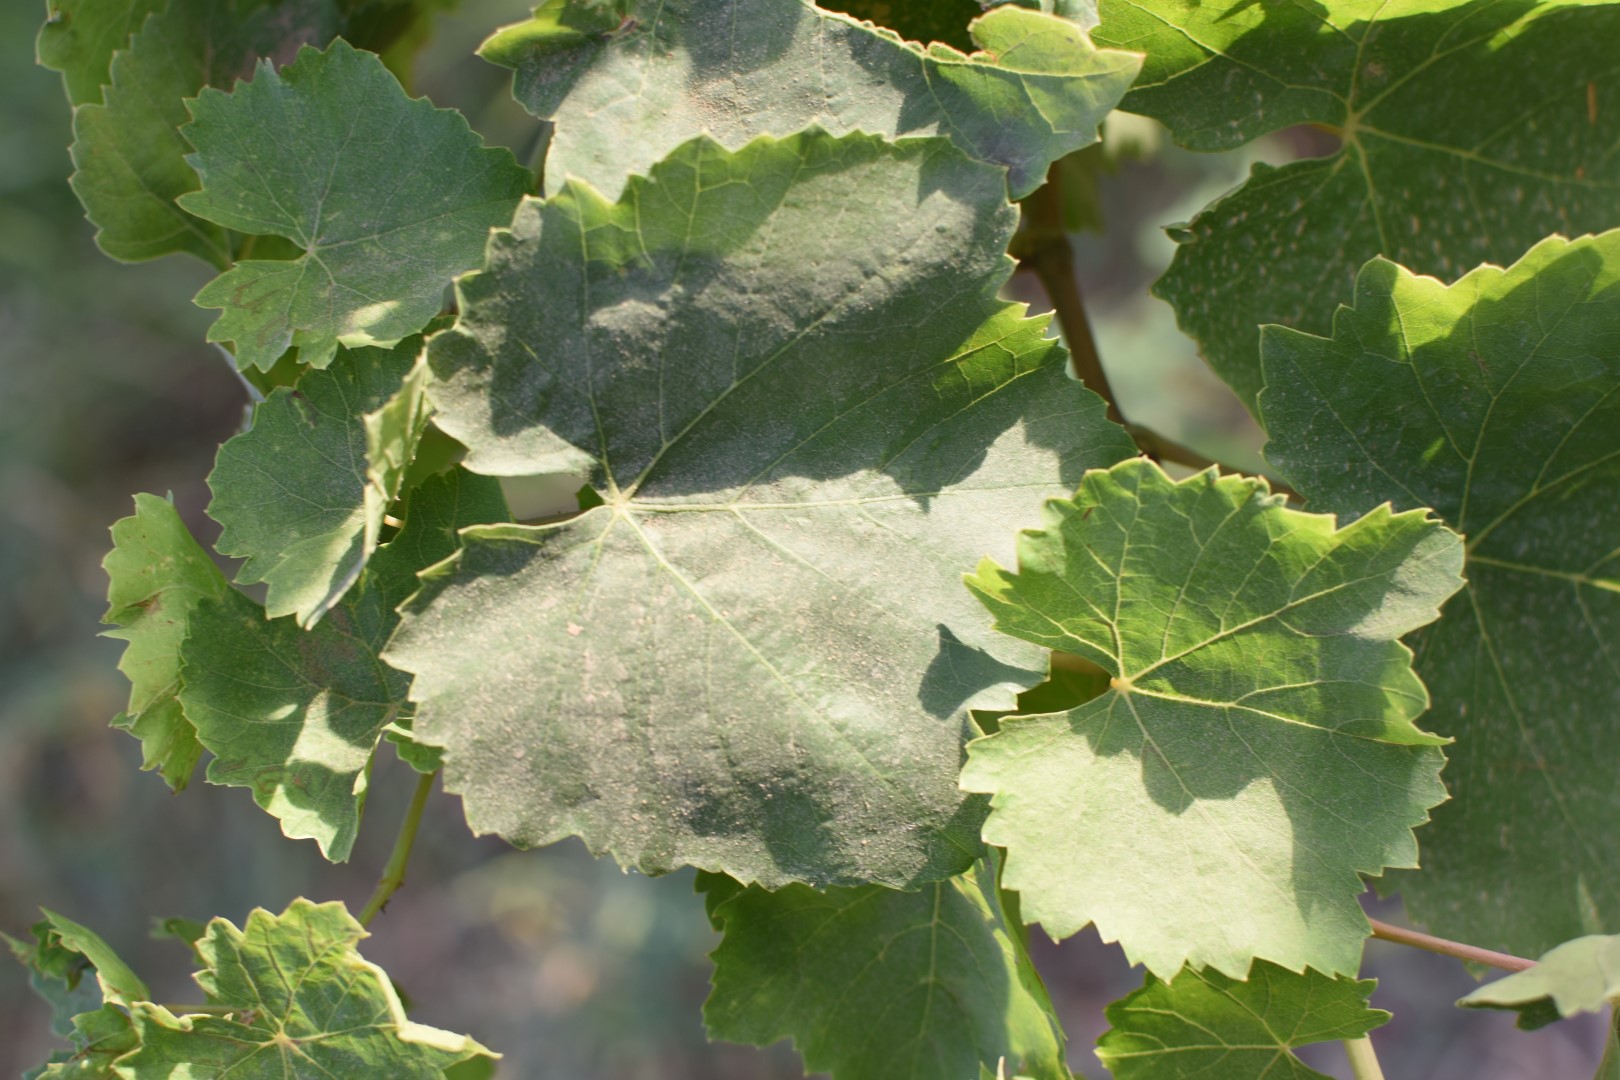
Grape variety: Thompson Seedless